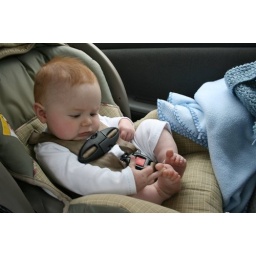
Justin in car seat